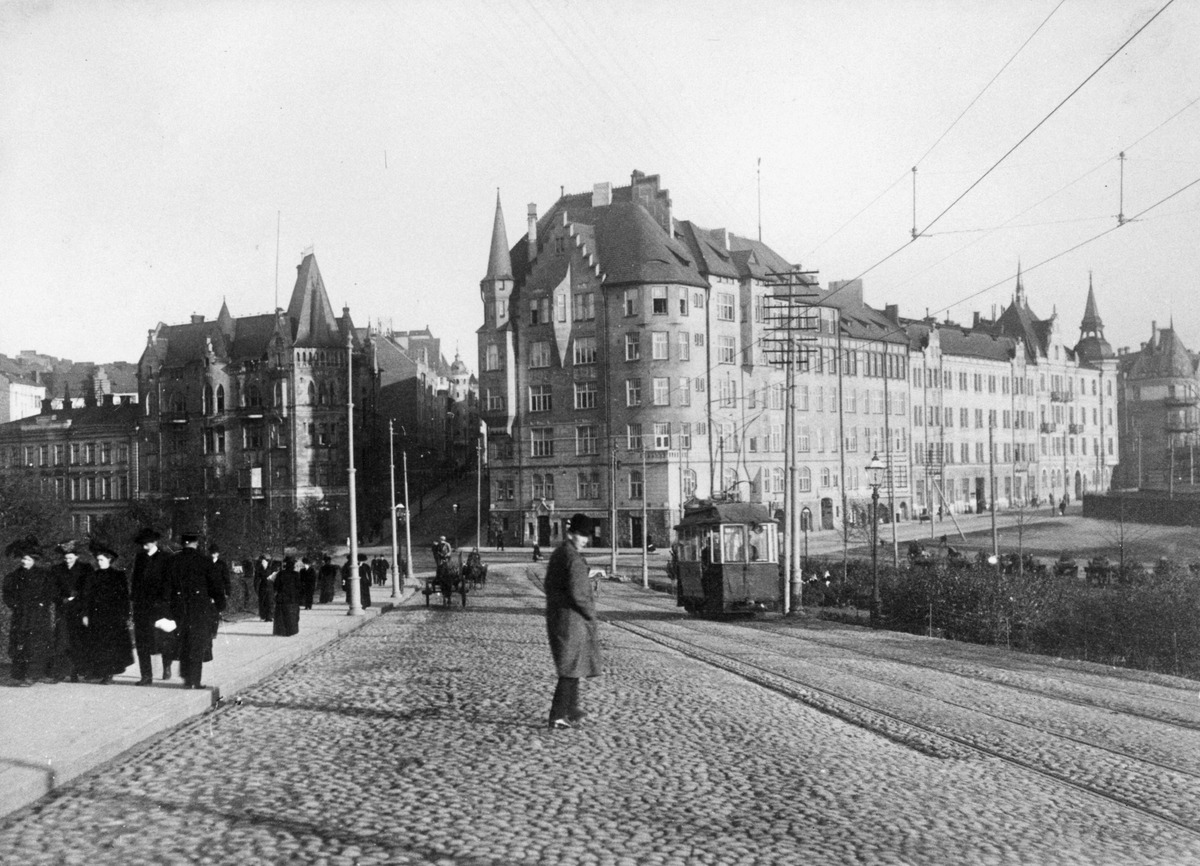
Katajanokkaa
sisällön kuvaus: Katajanokkaa. Kruunuvuorenkatu 1 - Satamakatu 5. Satamakatu 7 - Luotsikatu 1. mustavalkoinen
Ajankohta: kuvausaika 1905 n
Paikka: Suomi, Uusimaa, Helsinki, Katajanokka Helsinki, Kruunuvuorenkatu 1 - Satamakatu 5, Satamakatu 7 - Luotsikatu 1
Aiheet: rakennukset liikerakennukset asuinrakennukset, raitiovaunut, jalankulkijat